Gaultheria shallon

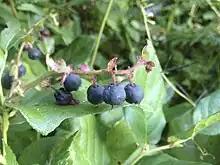
Ripe berries

The dark blue berries and young leaves are edible and efficient appetite suppressants, both with a unique flavor. The berries were a significant food resource for some Native American tribes, who ate them fresh and dried them into cakes. They were also used as a sweetener, and the Haida used them to thicken salmon eggs. The leaves of the plant were also sometimes used to flavor fish soup.